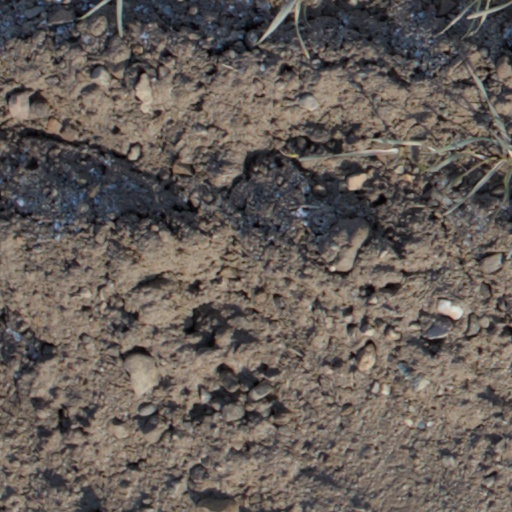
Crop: wheat